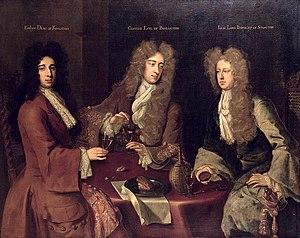
John Berkeley, 3ᵉ baron Berkeley de Stratton, est un officier de marine anglais du XVIIᵉ siècle. Il finit sa carrière avec le grade d'Admiral de la Royal Navy.
Charles Boyle, 3ᵉ comte de Cork et 2ᵉ comte de Burlington, 4ᵉ baron Clifford, PC est un pair, courtisan et politicien britannique.
John Berkeley, 5ᵉ baron Berkeley de Stratton PC, titré l'honorable John Berkeley jusqu'en 1741, était un homme politique britannique, le dernier membre de la branche de Bruton de la famille Berkeley.